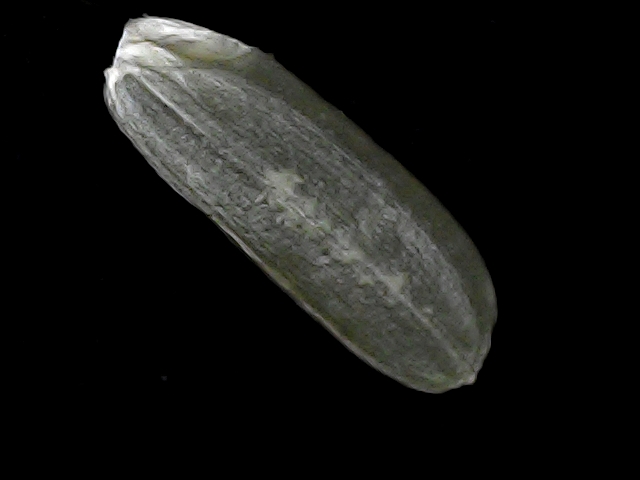
Rice variety: BD56